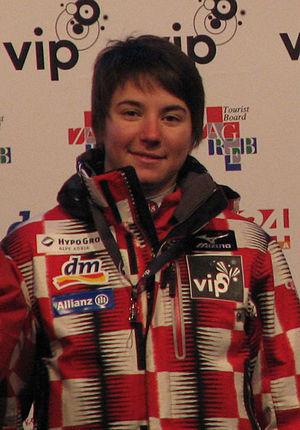
Sofija Novoselić, née le 18 janvier 1990 à Zagreb, est une skieuse alpine croate. Elle est principalement active dans les disciplines techniques.